Argentomagus

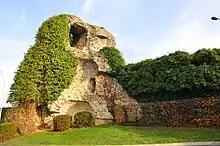
Ruins of a noble house in Argenton

The archaeological site is of prime interest as it shows how the town evolved from a Gaulish settlement into a Roman town. Substantial areas of the ruins have been excavated, including an amphitheatre, a Roman villa, a cemetery, a thermal spring. Unique finds have also been recovered, such as a circular altar pedestal. A local museum related to the site exists in Mersans.